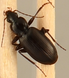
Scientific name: Calathus advena
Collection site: Niwot Ridge Mountain Research Station Site (NIWO), plot NIWO_007